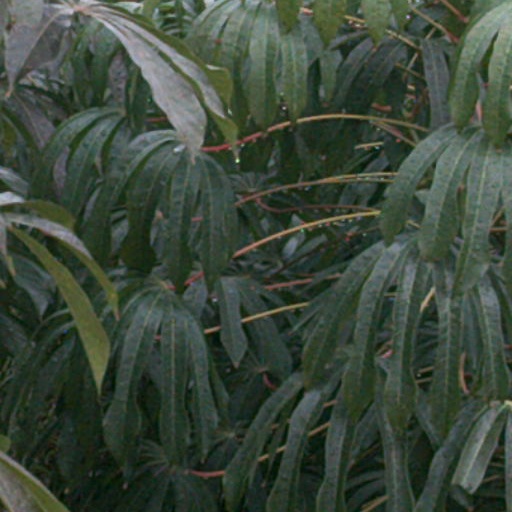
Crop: cassava